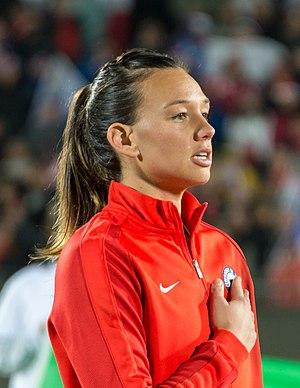
Christiane Endler, née le 23 juillet 1991 à Santiago au Chili, est une footballeuse internationale chilienne évoluant au poste de gardienne de but au Paris Saint-Germain. Née d'un père allemand et d'une mère chilienne, elle possède la double nationalité chilienne et allemande.